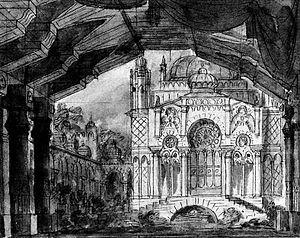
Décor (1835) de Francesco Bagnara pour Il crociato in Egitto (Acte I, Scène 5) de Giacomo Meyerbeer
Il crociato in Egitto est le neuvième opéra composé par Giacomo Meyerbeer, et son sixième et dernier opéra composé pour un théâtre italien. Le livret est de Gaetano Rossi. La création eut lieu à La Fenice de Venise le 7 mars 1824. Cet opéra va remporter un triomphe international, permettant à son compositeur d’atteindre une renommée équivalente à celle de Rossini. Il s’agit également du premier opéra de Meyerbeer joué à Paris. Ce succès et la volonté de suivre Rossini, qui vient de prendre la direction du Théâtre-Italien et à qui le lie une amitié profonde et durable, vont inciter Meyerbeer à quitter l’Italie et à s’installer à Paris. Mais de nombreux musicologues notent qu’avec Il crociato, Meyerbeer a entamé une évolution artistique qui annonce déjà le Grand opéra, dont il va devenir l’un des plus ardents promoteurs.